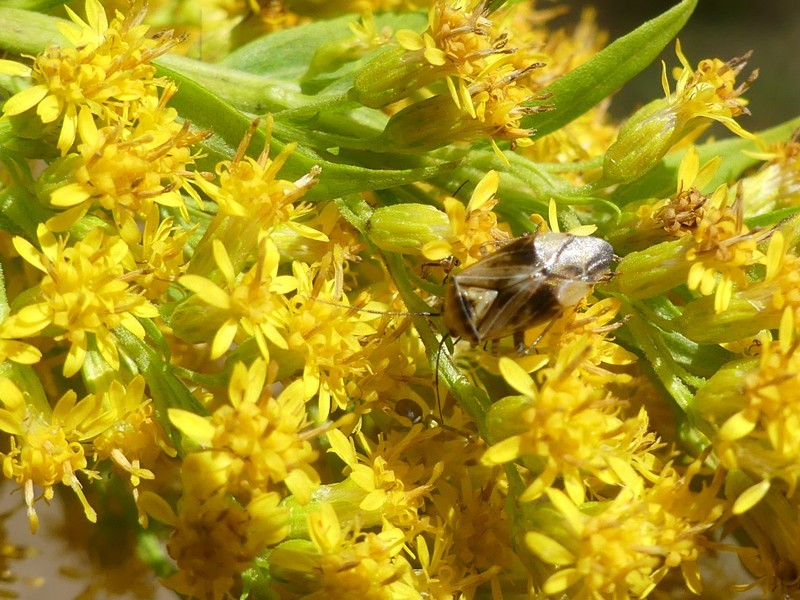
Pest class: lygus_bug